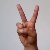
The image shows a hand gesture representing the letter 'V' in Indian Sign Language.